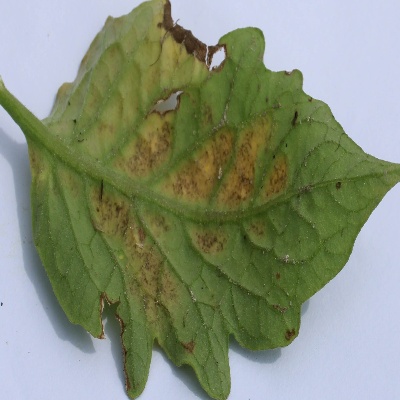
Crop: Tomato
Condition: leaf blight